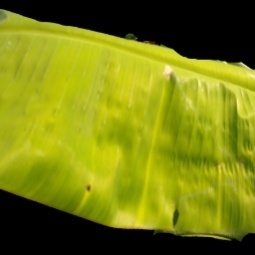
Label: Sulphur